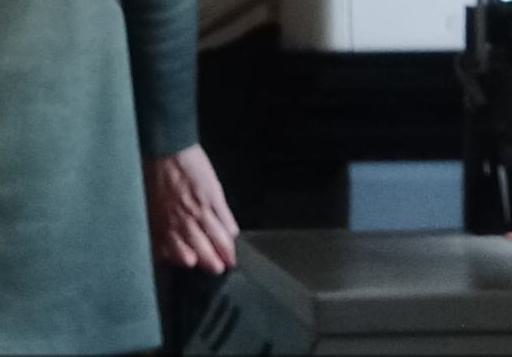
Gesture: no_gesture